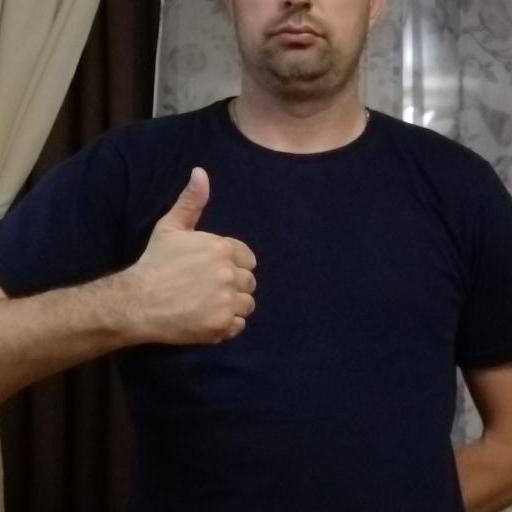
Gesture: like